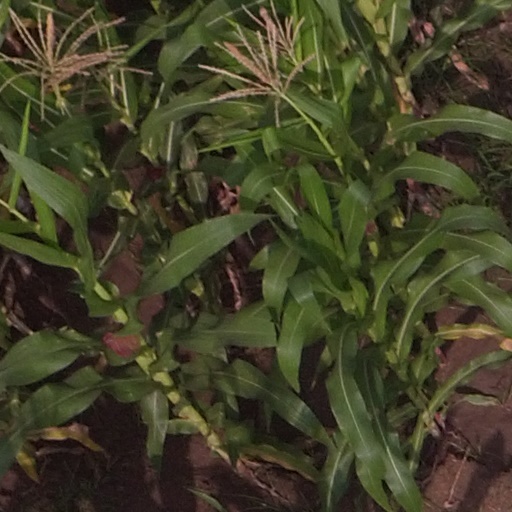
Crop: maize; corn